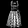
Label: Dress